Argentina–France relations

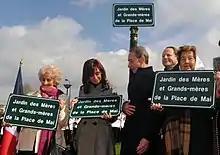
Inauguration of the Garden of Mothers and Grandmothers of the Plaza de Mayo in Paris.

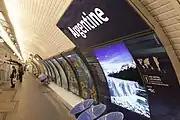
Argentine Station, Paris Métro Line 1.

Throughout these two centuries, a unique relationship will build between France and Argentina, whose amplitude can be illustrated by the diversity and intensity of the exchanges between the two countries: education, science, arts, economics and construction of large infrastructures. "Golden Years" (1880–1930), who see big names in architecture, as Paul Parter, René Sergent or Norbert Maillart, build some of the most beautiful buildings in the city, are translated with a strong influence of French taste of the time, which deeply marked the landscape of Buenos Aires. The aristocracy of the "breadbasket of the world" had very strong ties to France for their thinking and their way of life. Buenos Aires won this well-deserved title of ""Paris of Latin America.""